The Clique (film)

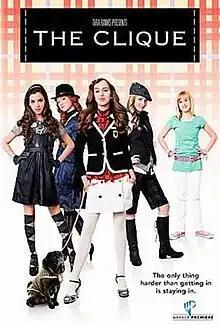
DVD cover

The Clique is a 2008 American teen comedy-drama film directed by Michael Lembeck from a screenplay by Liz Tigelaar, based on the young adult novel series of the same name by Lisi Harrison. The film was produced by Alloy Entertainment and Tyra Banks' company Bankable Productions, and was released on November 11, 2008. It stars Elizabeth McLaughlin and Ellen Marlow, with Bridgit Mendler, Samantha Boscarino, and Sophie Anna Everhard in supporting roles.